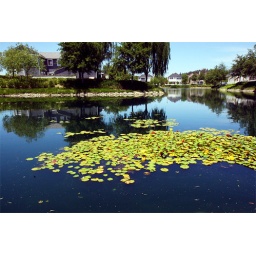
man made lake near my house